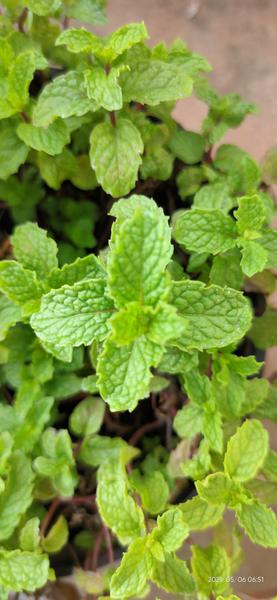
Plant: Mint